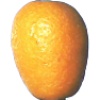
Label: kumquats